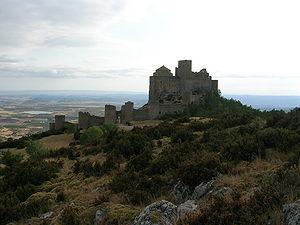
Le château-abbaye de Loarre est un château en Espagne. Il s'agit d'une forteresse située dans le nord de la Communauté autonome d'Aragon.